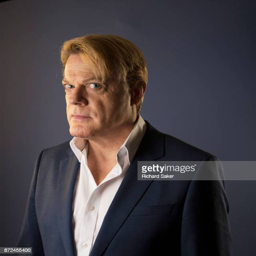
comedian is photographed for the observer